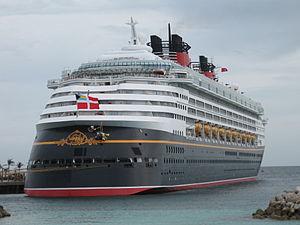
Le Disney Wonder est l'un des navires de la Disney Cruise Line, société de croisière de la Walt Disney Company.